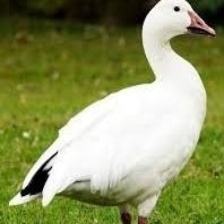
Species: SNOW GOOSE
Scientific name: ANSER CAERULESCENS
ImageNet parent category: goose